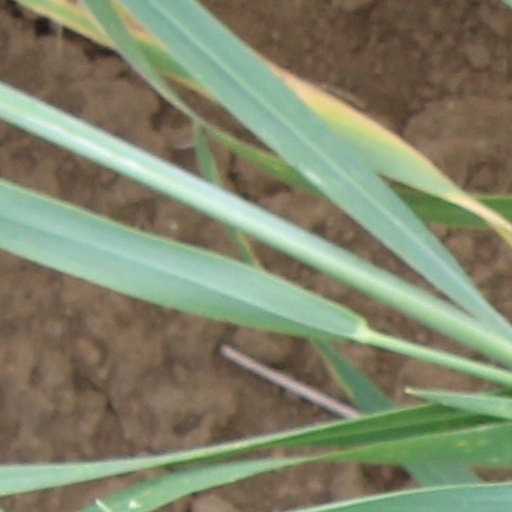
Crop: wheat